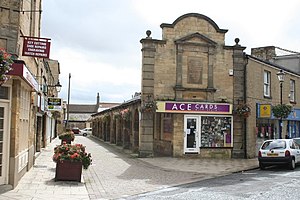
Wetherby
The Shambles
Wetherby er en by i byen Leeds, West Yorkshire England. Byen har en befolkning på 22.000 og er kendt for sin væddeløbsselskaber. Byen er beliggende bredden af River Wharfe.